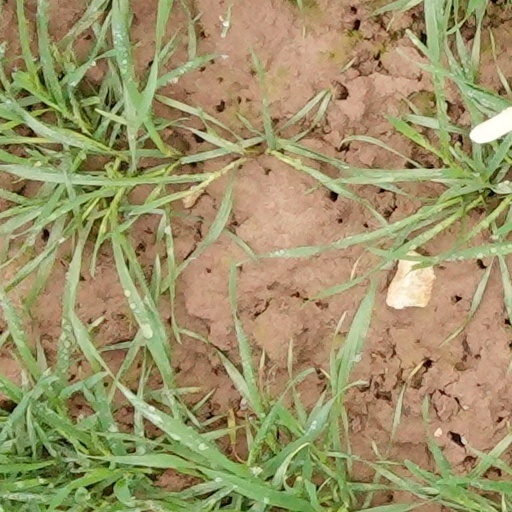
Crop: wheat